Cluedo (Australian game show)

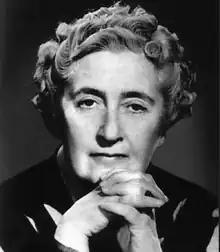
Host Ian McFadyen felt the show sends-up the drawing-room murder genre associated with Agatha Christie.

According to Albert Moran's "Moran's guide to Australian TV series" (1993), a scholarly guide to Australian TV series, "Cluedo" was an "interesting" series to come out of Crawfords. Though the company had made many game and quiz shows for HSV-7 in the early days of television, it had "long since vacated the genre" to the Reg Grundy Organisation and other packagers. Crawfords' return to light entertainment," Cluedo" executive producer and Crawfords CEO Terry Ohlsson viewed it as "a major step into virgin territory" for the production company which had since built a reputation for sitcoms, dramas, feature films, and miniseries. They were particularly well-known for producing "Division 4" in the 1960s, "The Sullivans" in the 1970s, and "The Flying Doctors" in the 1980s.